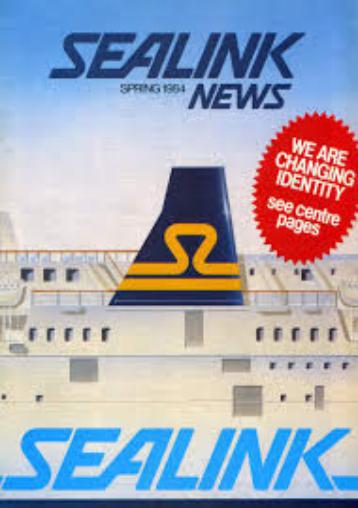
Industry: Transportation